Lodovico delle Colombe

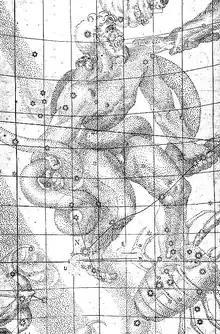
Kepler's illustration of the 1604 supernova in the foot of Ophiuchus (the serpent-bearer)

Lodovico delle Colombe (20 January 1565 – after 1623) was an Italian Aristotelian scholar, famous for his battles with Galileo Galilei in a series of controversies in physics and astronomy.